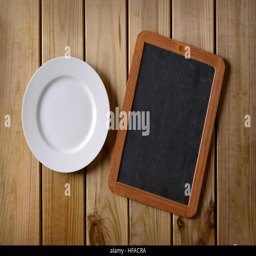
the empty plate with blackboard